Dalkey

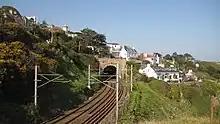
The railway line at Dalkey, looking north

The Dalkey Atmospheric Railway station at Atmospheric Road (29 March 1844 to 12 April 1854) was the terminus for the first commercial application of the atmospheric system of train propulsion.